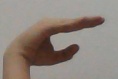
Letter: jeem